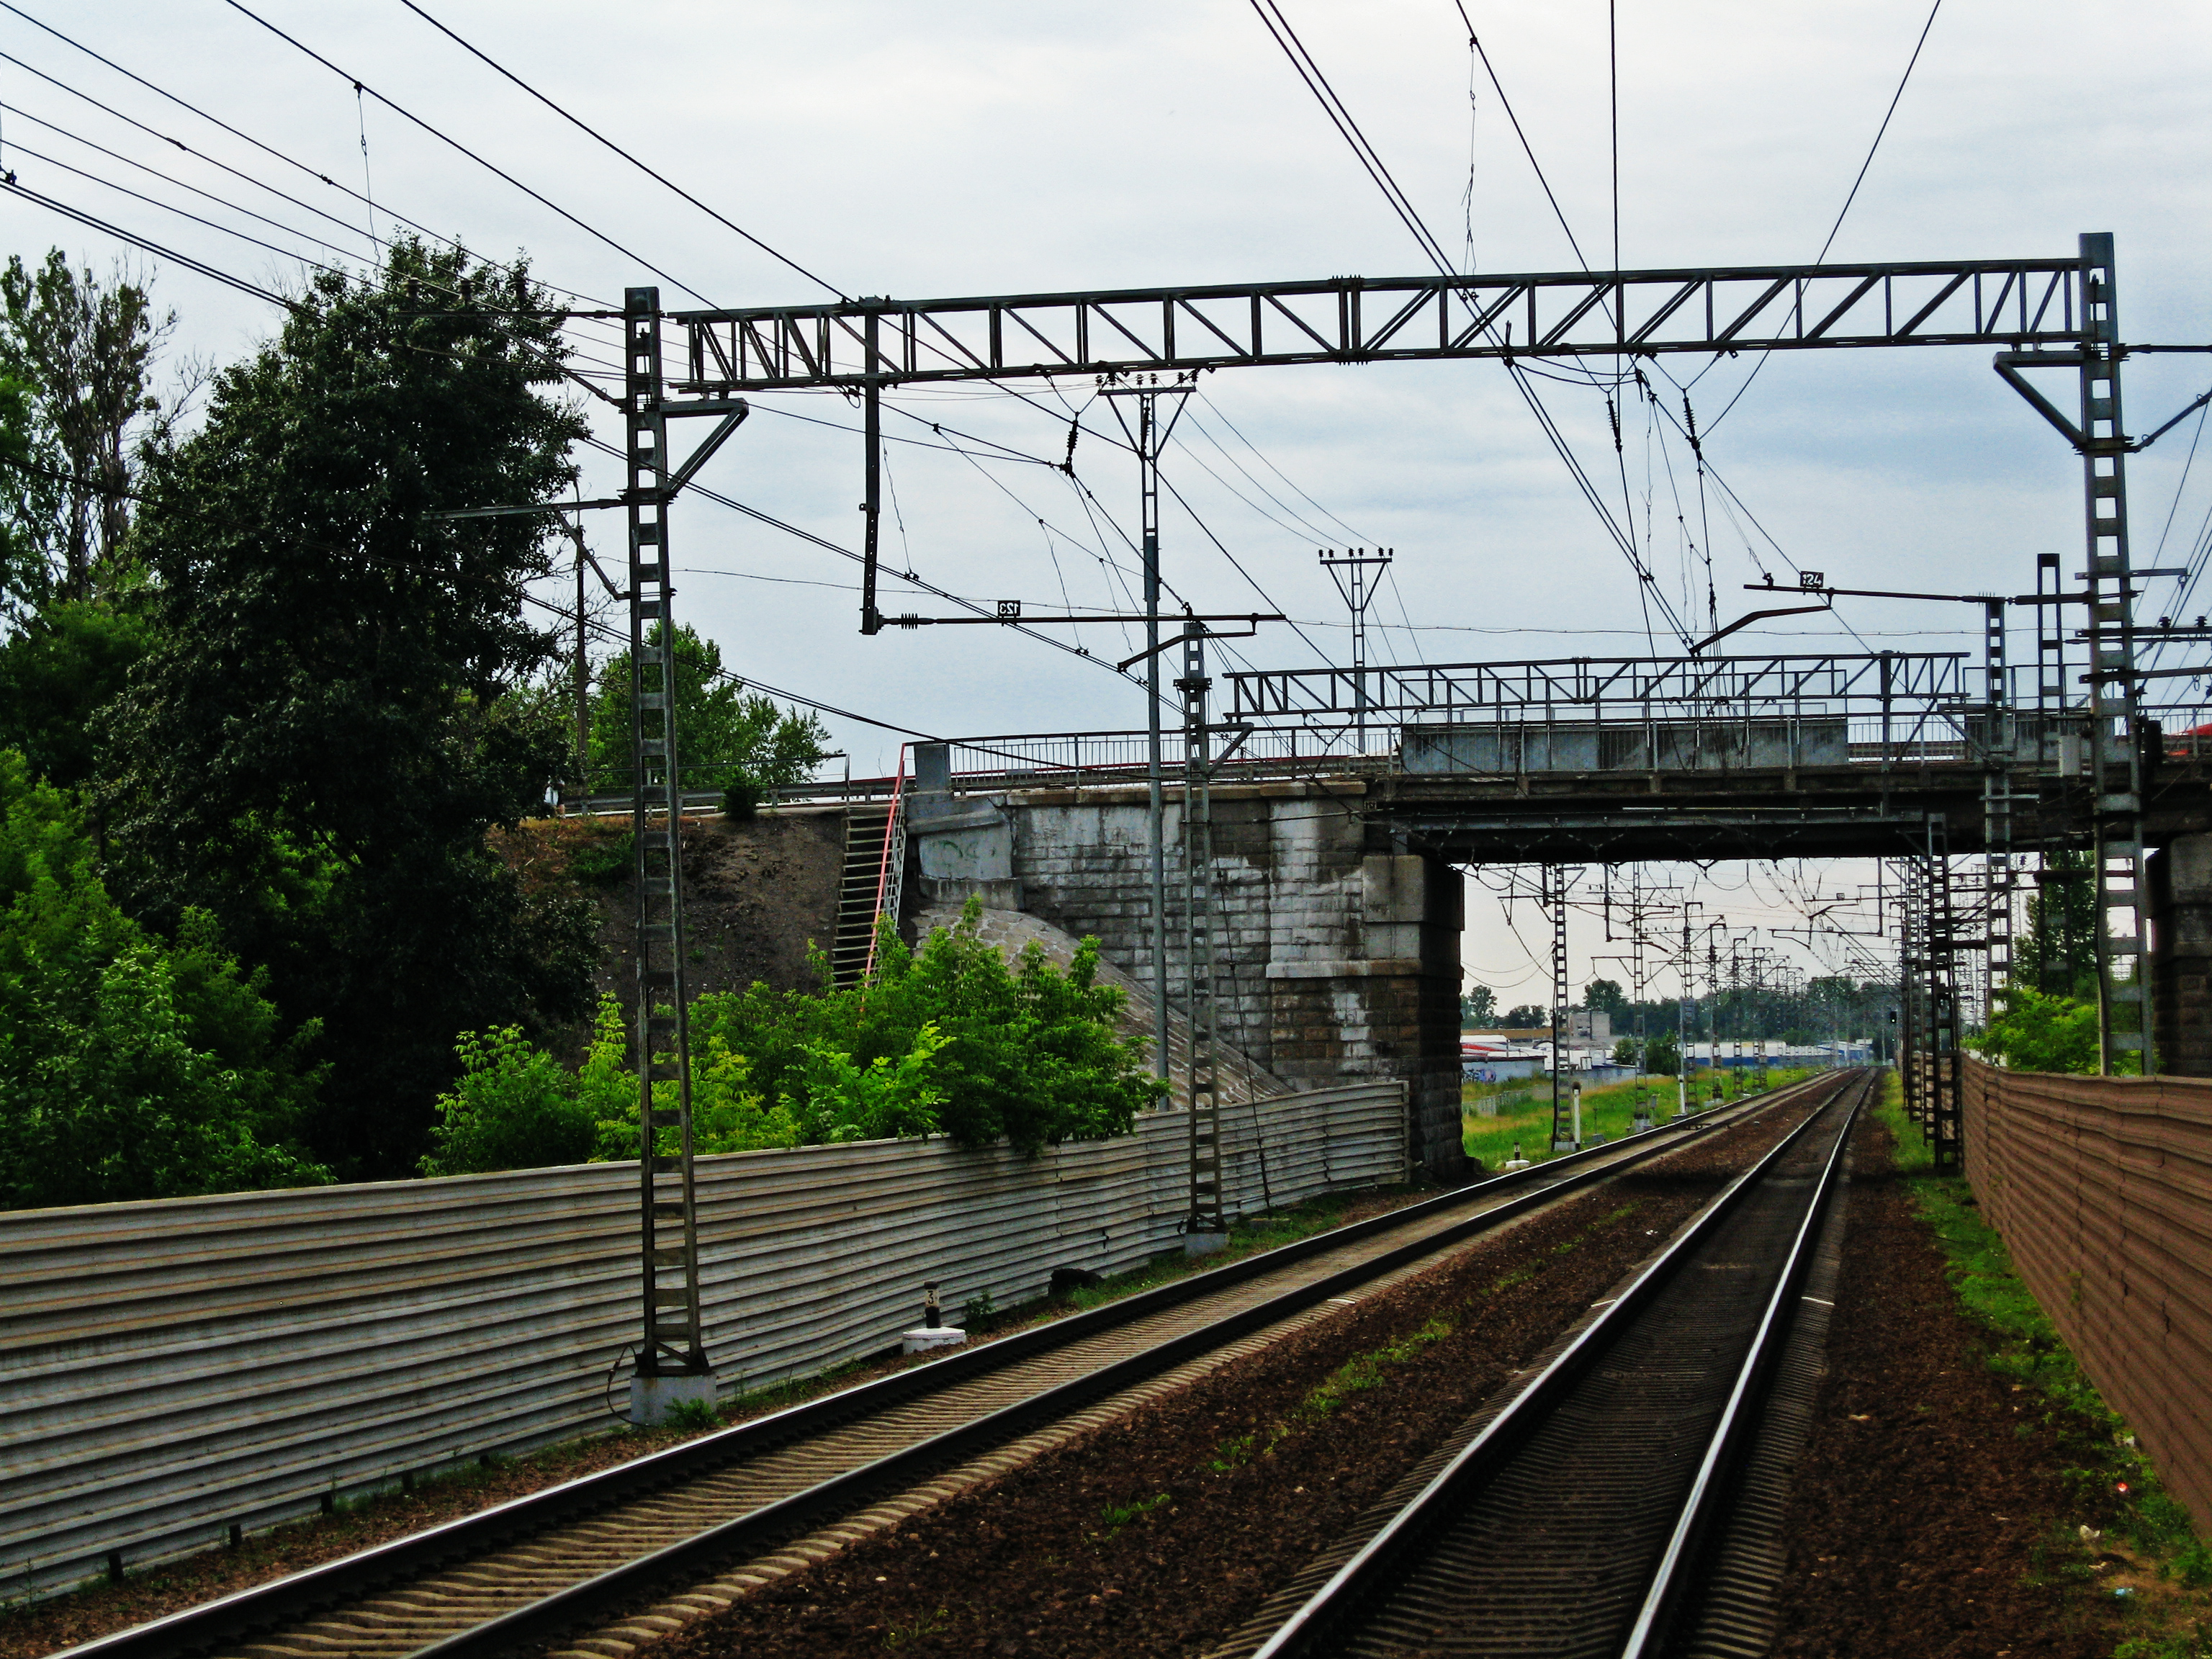
images, sky, plant, cloud, track, infrastructure, rolling stock, vehicle, tree, electricity, thoroughfare, mode of transport, railway, overhead power line, locomotive, rolling, railroad car, residential area, public transport, electrical supply, metal, girder bridge, road, public utility, train station, building, steel, landscape, nonbuilding structure, overpass, grass, metro, passenger car, slope, transport, electric locomotive, suburb, bridge, urban design